Palliser Islands

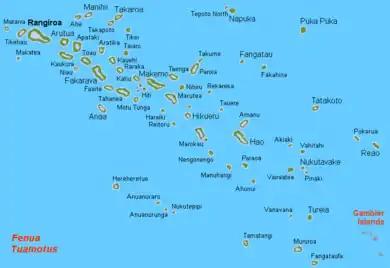
Map of the Tuamotus; the Pallisers are located northwest-most in the main Tuamotu atoll cluster.

The Palliser Islands or Pallisers are a subgroup of the Tuamotu group in French Polynesia. They are located in the very northwest of the main group of atolls.